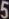
Number: 5